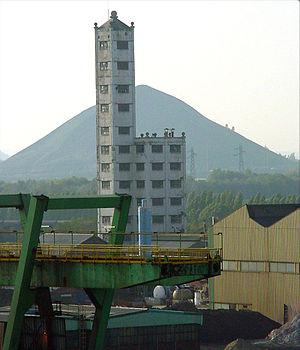
Glencore PLC est une importante entreprise anglo-suisse de négoce, courtage et d'extraction de matières premières. Elle résulte de la fusion le 2 mai 2013 de Glencore, société de négoce fondée par le trader Marc Rich, et de Xstrata, entreprise d'extraction minière. Elle est basée en Suisse à Baar, dans le canton de Zoug.
Une munition est un ensemble destiné à charger une arme à feu. Elle est constituée au minimum d'une charge propulsive et d'un projectile.
Metaleurop Nord était une société filiale de Metaleurop SA qui exploitait une fonderie située sur les communes de Noyelles-Godault et de Courcelles-lès-Lens. Elle a été liquidée en mars 2003, après plus d'un siècle de production de métaux non ferreux. Bâtie en 1893 par une compagnie minière française, la Société anonyme des Mines de Malfidano, l'usine a été rasée entre 2003 et 2006, après la liquidation de Metaleurop Nord.
Cette page relate l'Histoire de la production de zinc. Le zinc fut, avec le plomb, le premier métal non-ferreux le plus utilisé par l'Homme, avant la formidable expansion de la production du cuivre et l'expansion très rapide de la production d'aluminium quelques décennies plus tard. Le zinc se trouvant dans la nature exclusivement sous la forme de composés, sa fabrication s'effectue d'abord à partir du carbonate de zinc. Jusqu'à la fin du XVIIIᵉ siècle, le zinc était importé d'Inde et était considéré comme étant très cher. Au XIXᵉ siècle, il se démocratise et trouve des usages dans le bâtiment, en profitant de l'expansion des bassins houillers, car la production de ce métal nouveau exige de quantités considérables de charbon. Entre 1900 et 1956, alors que la production du plomb est multipliée par 2, celle du zinc l'est par 6, et celle du cuivre par 7, même si c'est loin de celle de l'acier, multipliée par 11,7 et surtout de celle de l'aluminium, qui croît dans le rapport de 1 à 432.
Une tour à plomb est un bâtiment en forme de tour, spécialement conçu, sur le principe de la tour d'impesanteur pour la production industrielle de la grenaille de plomb destinée à remplir les munitions de chasse ou de ball-trap.